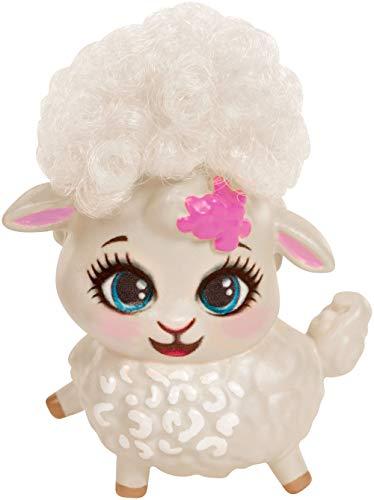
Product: Enchantimals Lorna Lamb Doll
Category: Toys & Games | Dolls & Accessories | Playsets
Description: The Enchantimals doll wears an outfit and shoes with bright colors, whimsical print and furry touches.
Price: $8.13
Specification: ProductDimensions:2x5x8.5inches|ItemWeight:0.32ounces|ShippingWeight:3.2ounces(Viewshippingratesandpolicies)|DomesticShipping:ItemcanbeshippedwithinU.S.|InternationalShipping:ThisitemcanbeshippedtoselectcountriesoutsideoftheU.S.LearnMore|ASIN:B0756L6F4C|Itemmodelnumber:FNH25|Manufacturerrecommendedage:4-8years